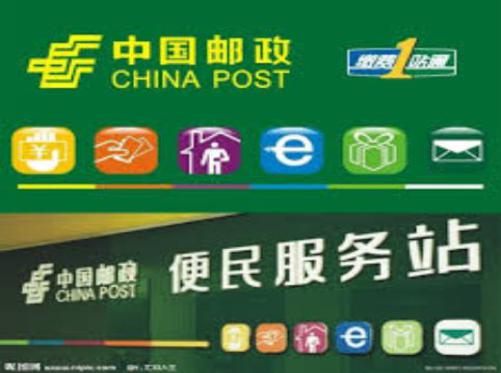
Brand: china post group corporation
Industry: Others